Feathering

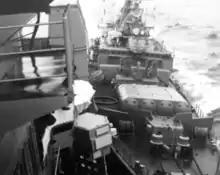
An example of a photograph with feathered edges

Feathering is a technique used in computer graphics software to smooth or blur the edges of a feature. The term is inherited from a technique of fine retouching using fine feathers.